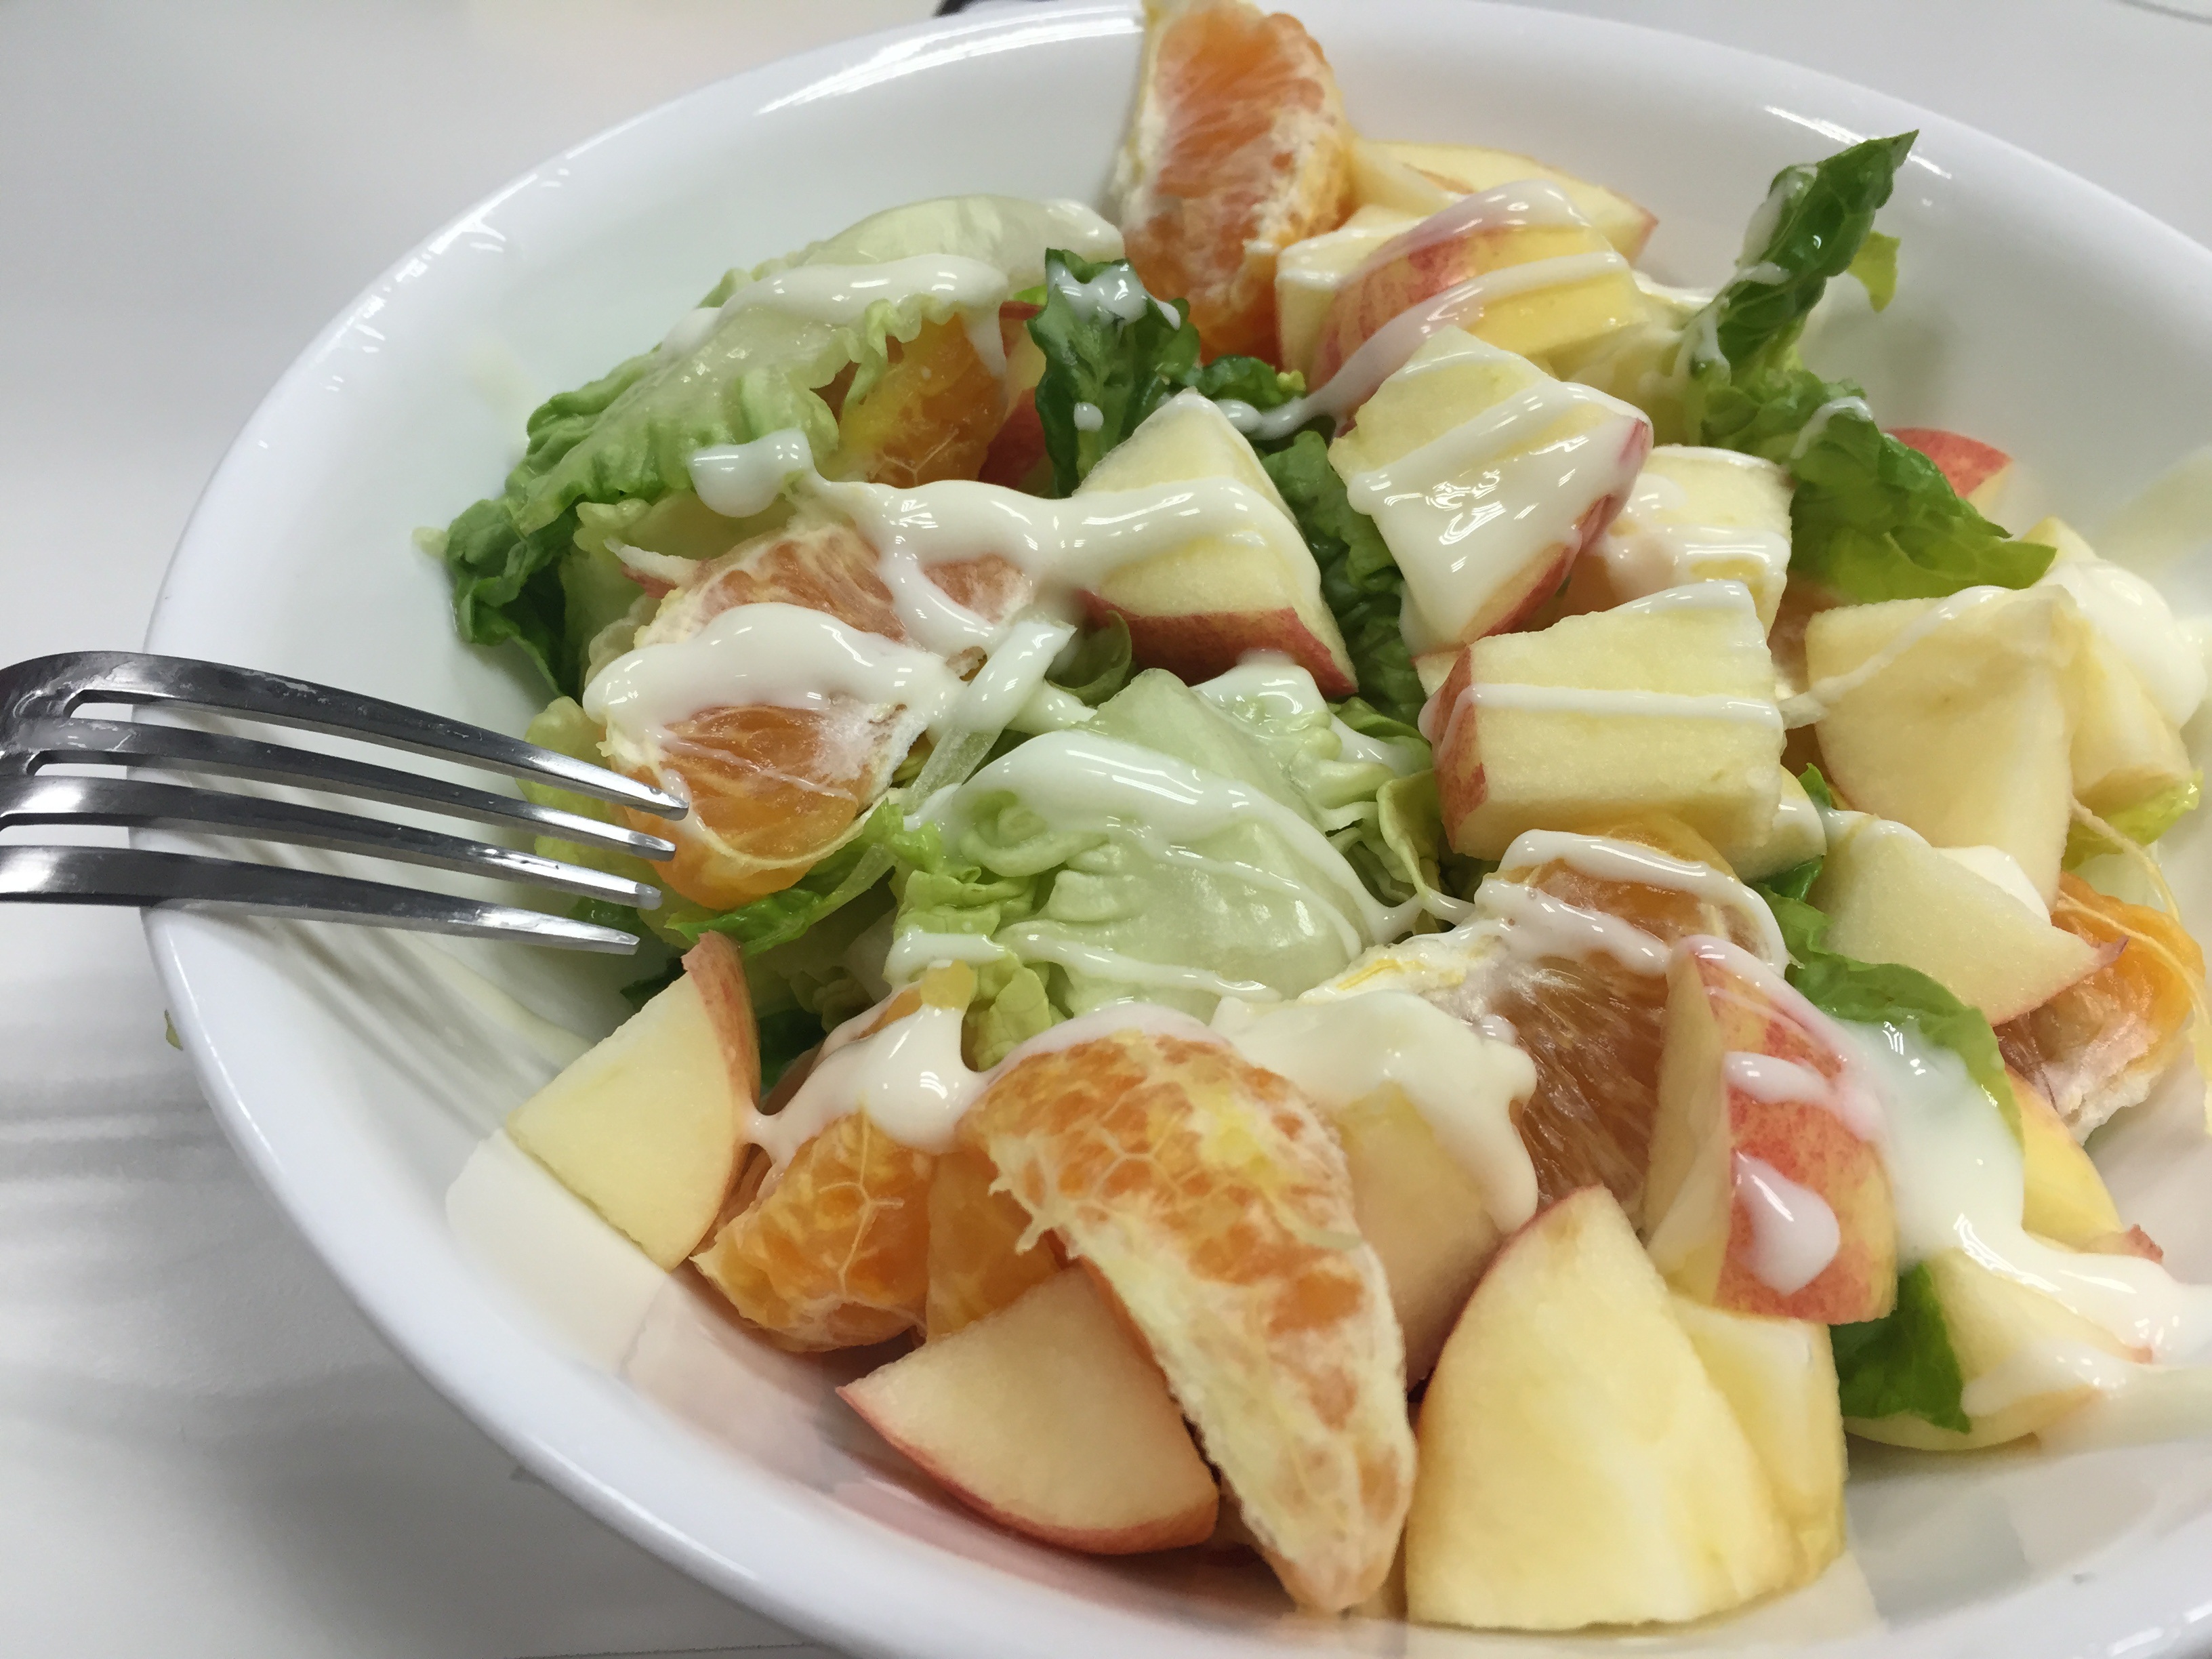
bowl, dish, meal, food, salad, green, greek, ingredient, produce, vegetable, plate, fresh, breakfast, healthy, snack, lunch, cuisine, delicious, lettuce, cheese, prosciutto, eating, nutrition, dinner, tasty, vegan, vegetarian, raw, vegetarian food, diet, organic, appetizer, potato salad, caesar salad, waldorf salad